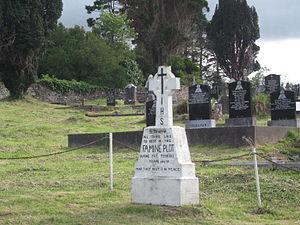
Kenmare est une petite ville située dans le sud du comté de Kerry en Irlande.